Tropical wave

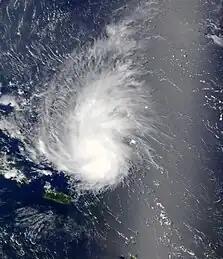
Tropical Storm Dorian as a tropical wave just north of Puerto Rico on July 29, 2013.

A tropical wave (also called easterly wave, tropical easterly wave, and African easterly wave), in and around the Atlantic Ocean, is a type of atmospheric trough, an elongated area of relatively low air pressure, oriented north to south, which moves from east to west across the tropics, causing areas of cloudiness and thunderstorms. Tropical waves form in the easterly flow along the equatorial side of the subtropical ridge or belt of high air pressure which lies north and south of the Intertropical Convergence Zone (ITCZ). Tropical waves are generally carried westward by the prevailing easterly winds along the tropics and subtropics near the equator. They can lead to the formation of tropical cyclones in the north Atlantic and northeastern Pacific basins. A tropical wave study is aided by Hovmöller diagrams, a graph of meteorological data.